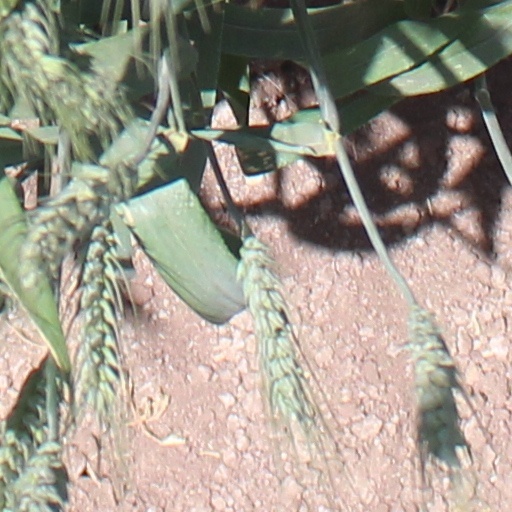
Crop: wheat